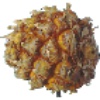
Label: pineapple_mini